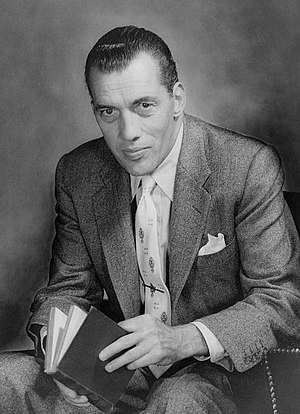
Ed Sullivan
Edward Vincent "Ed" Sullivan var en amerikansk Tv-vært, der var bedst kendt som vært for underholdningsshowet The Ed Sullivan Show, der blev sendt i 23 år fra 1948 til 1971.